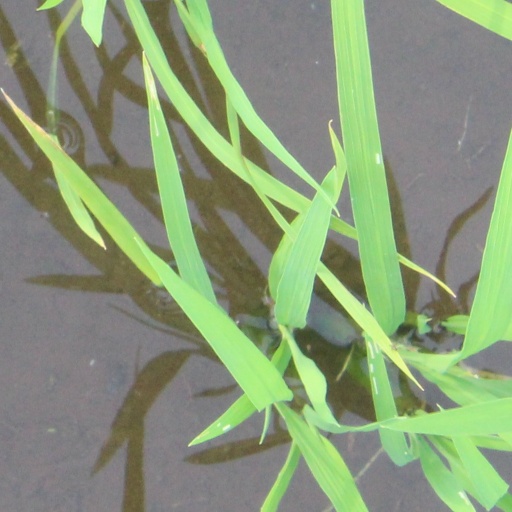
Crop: rice